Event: Nepal Earthquake
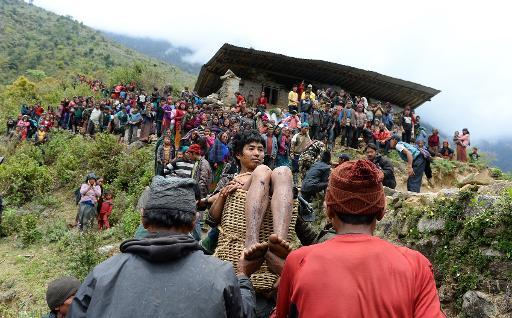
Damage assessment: no_damage